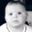
Label: baby